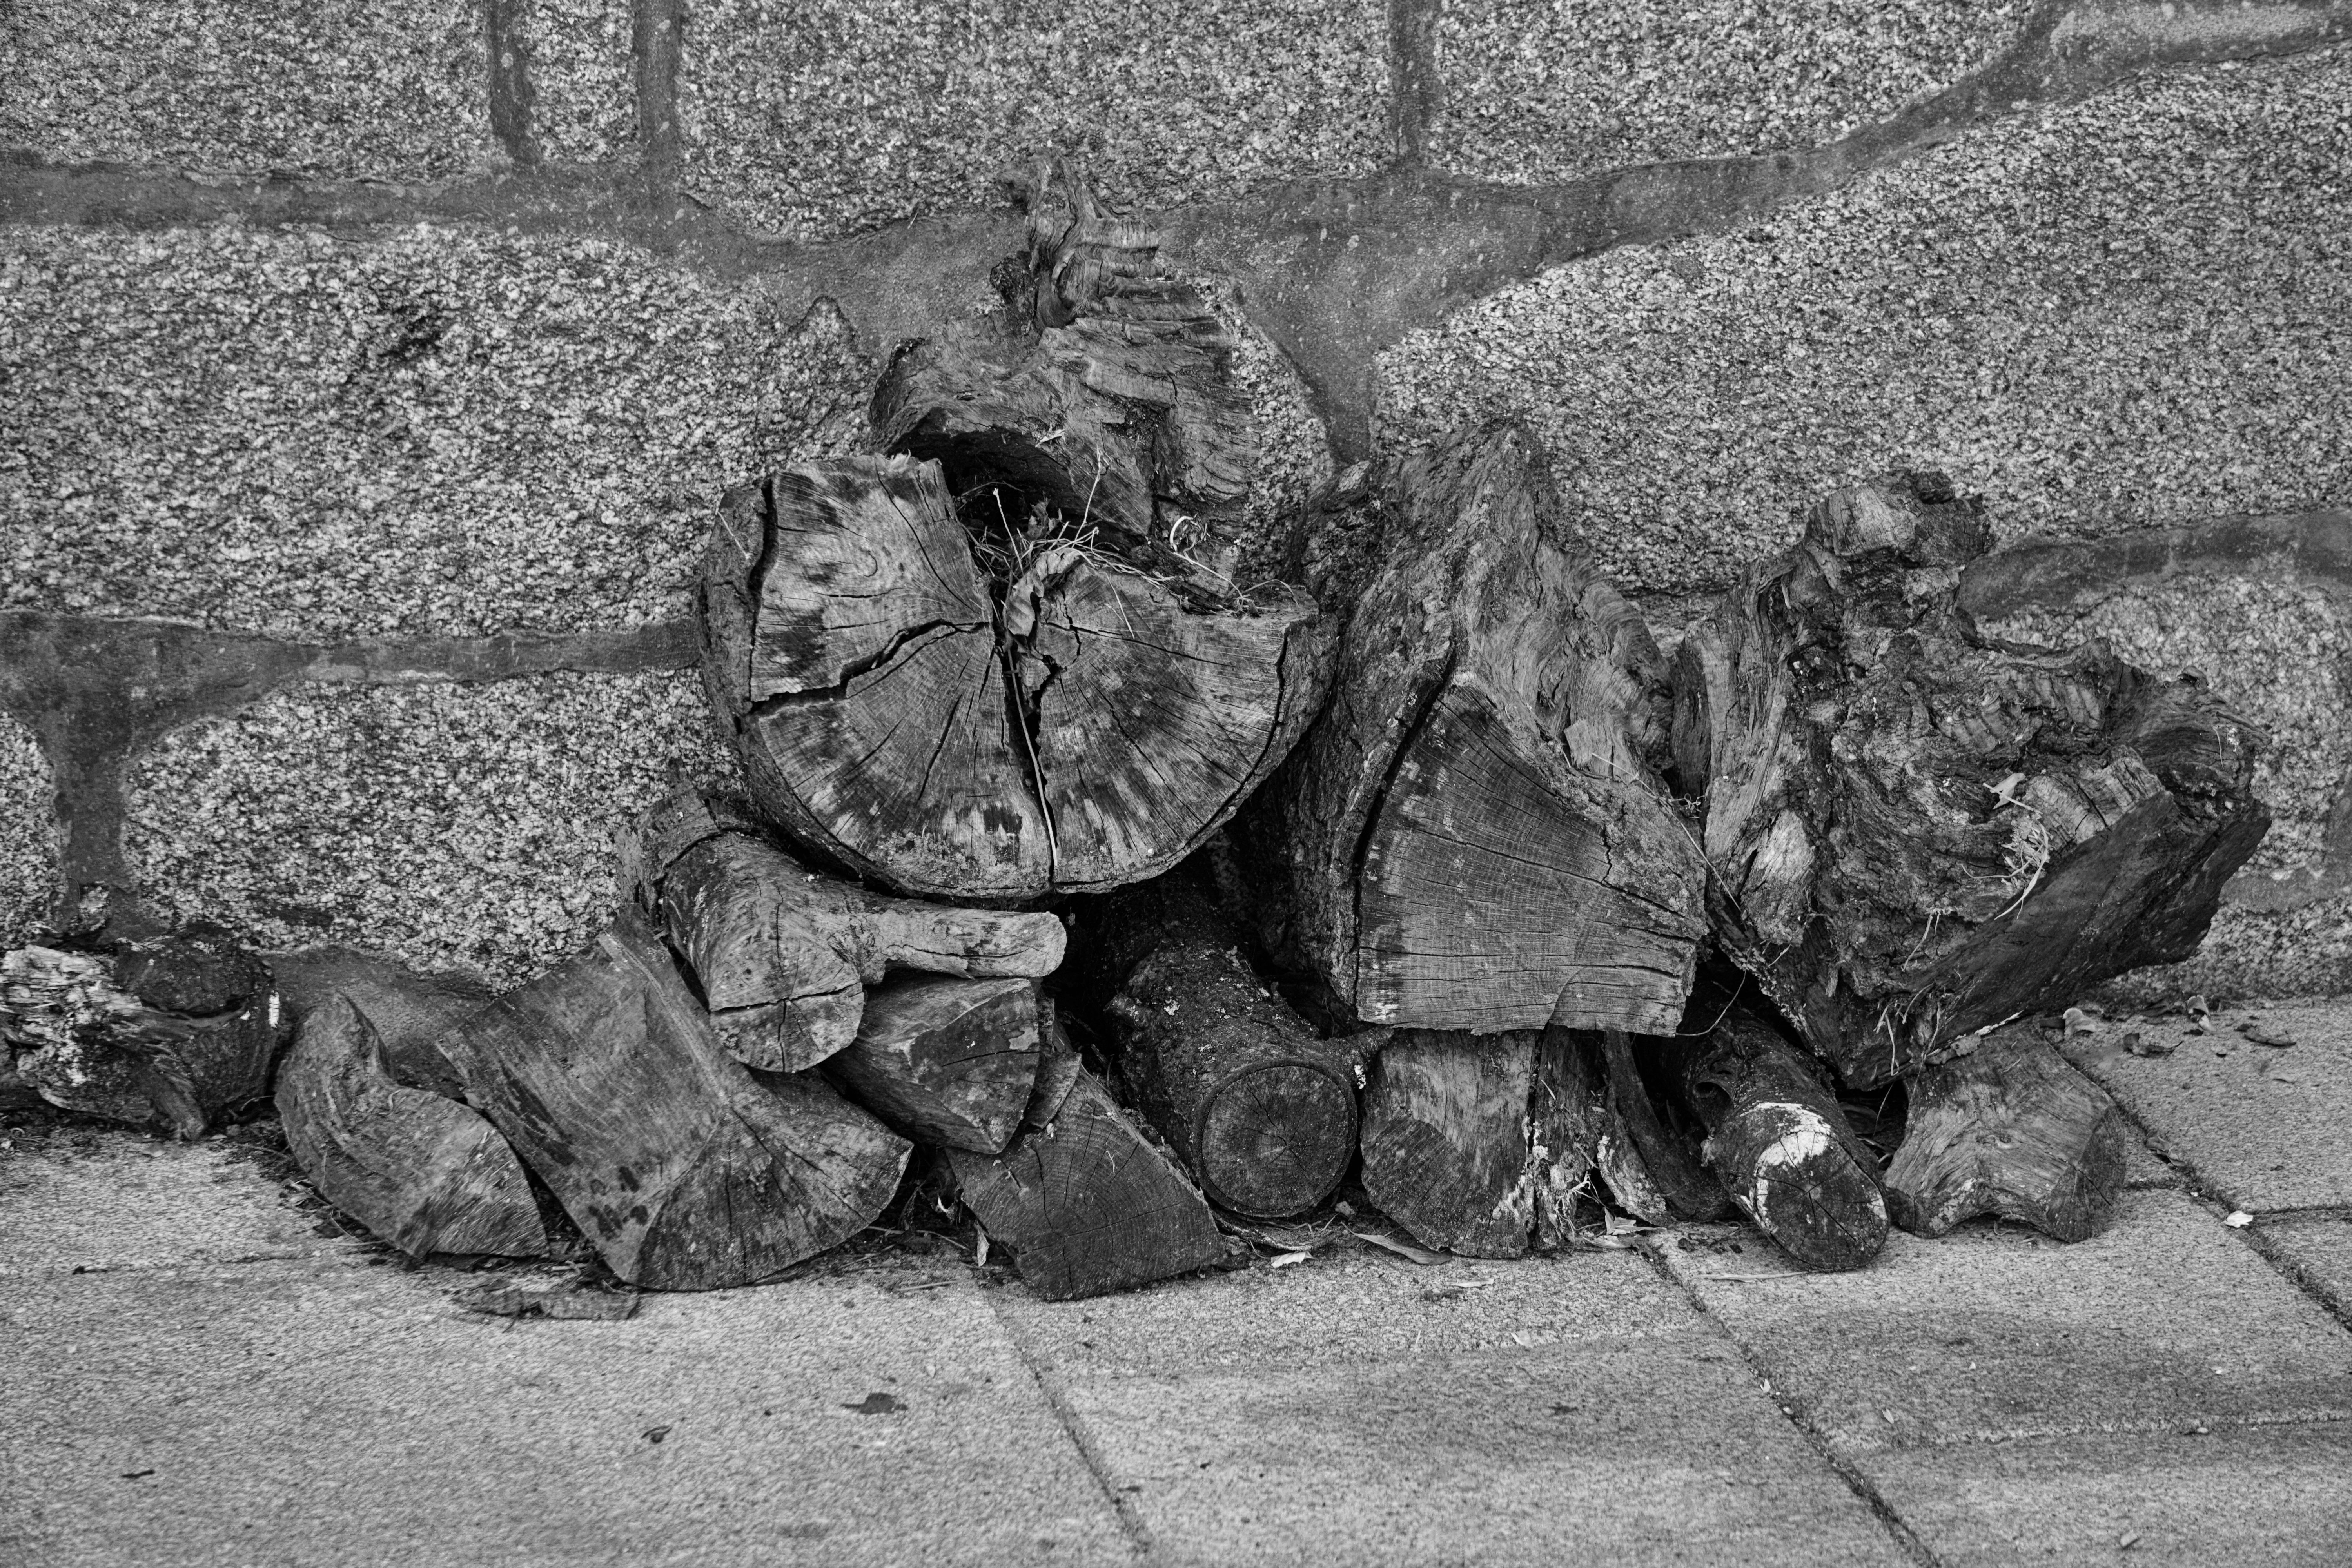
tree, rock, black and white, wood, wall, monument, statue, pile, stone wall, black, monochrome, sculpture, art, temple, logs, carving, chopped wood, monochrome photography, ancient history, wooden logs, firewoods